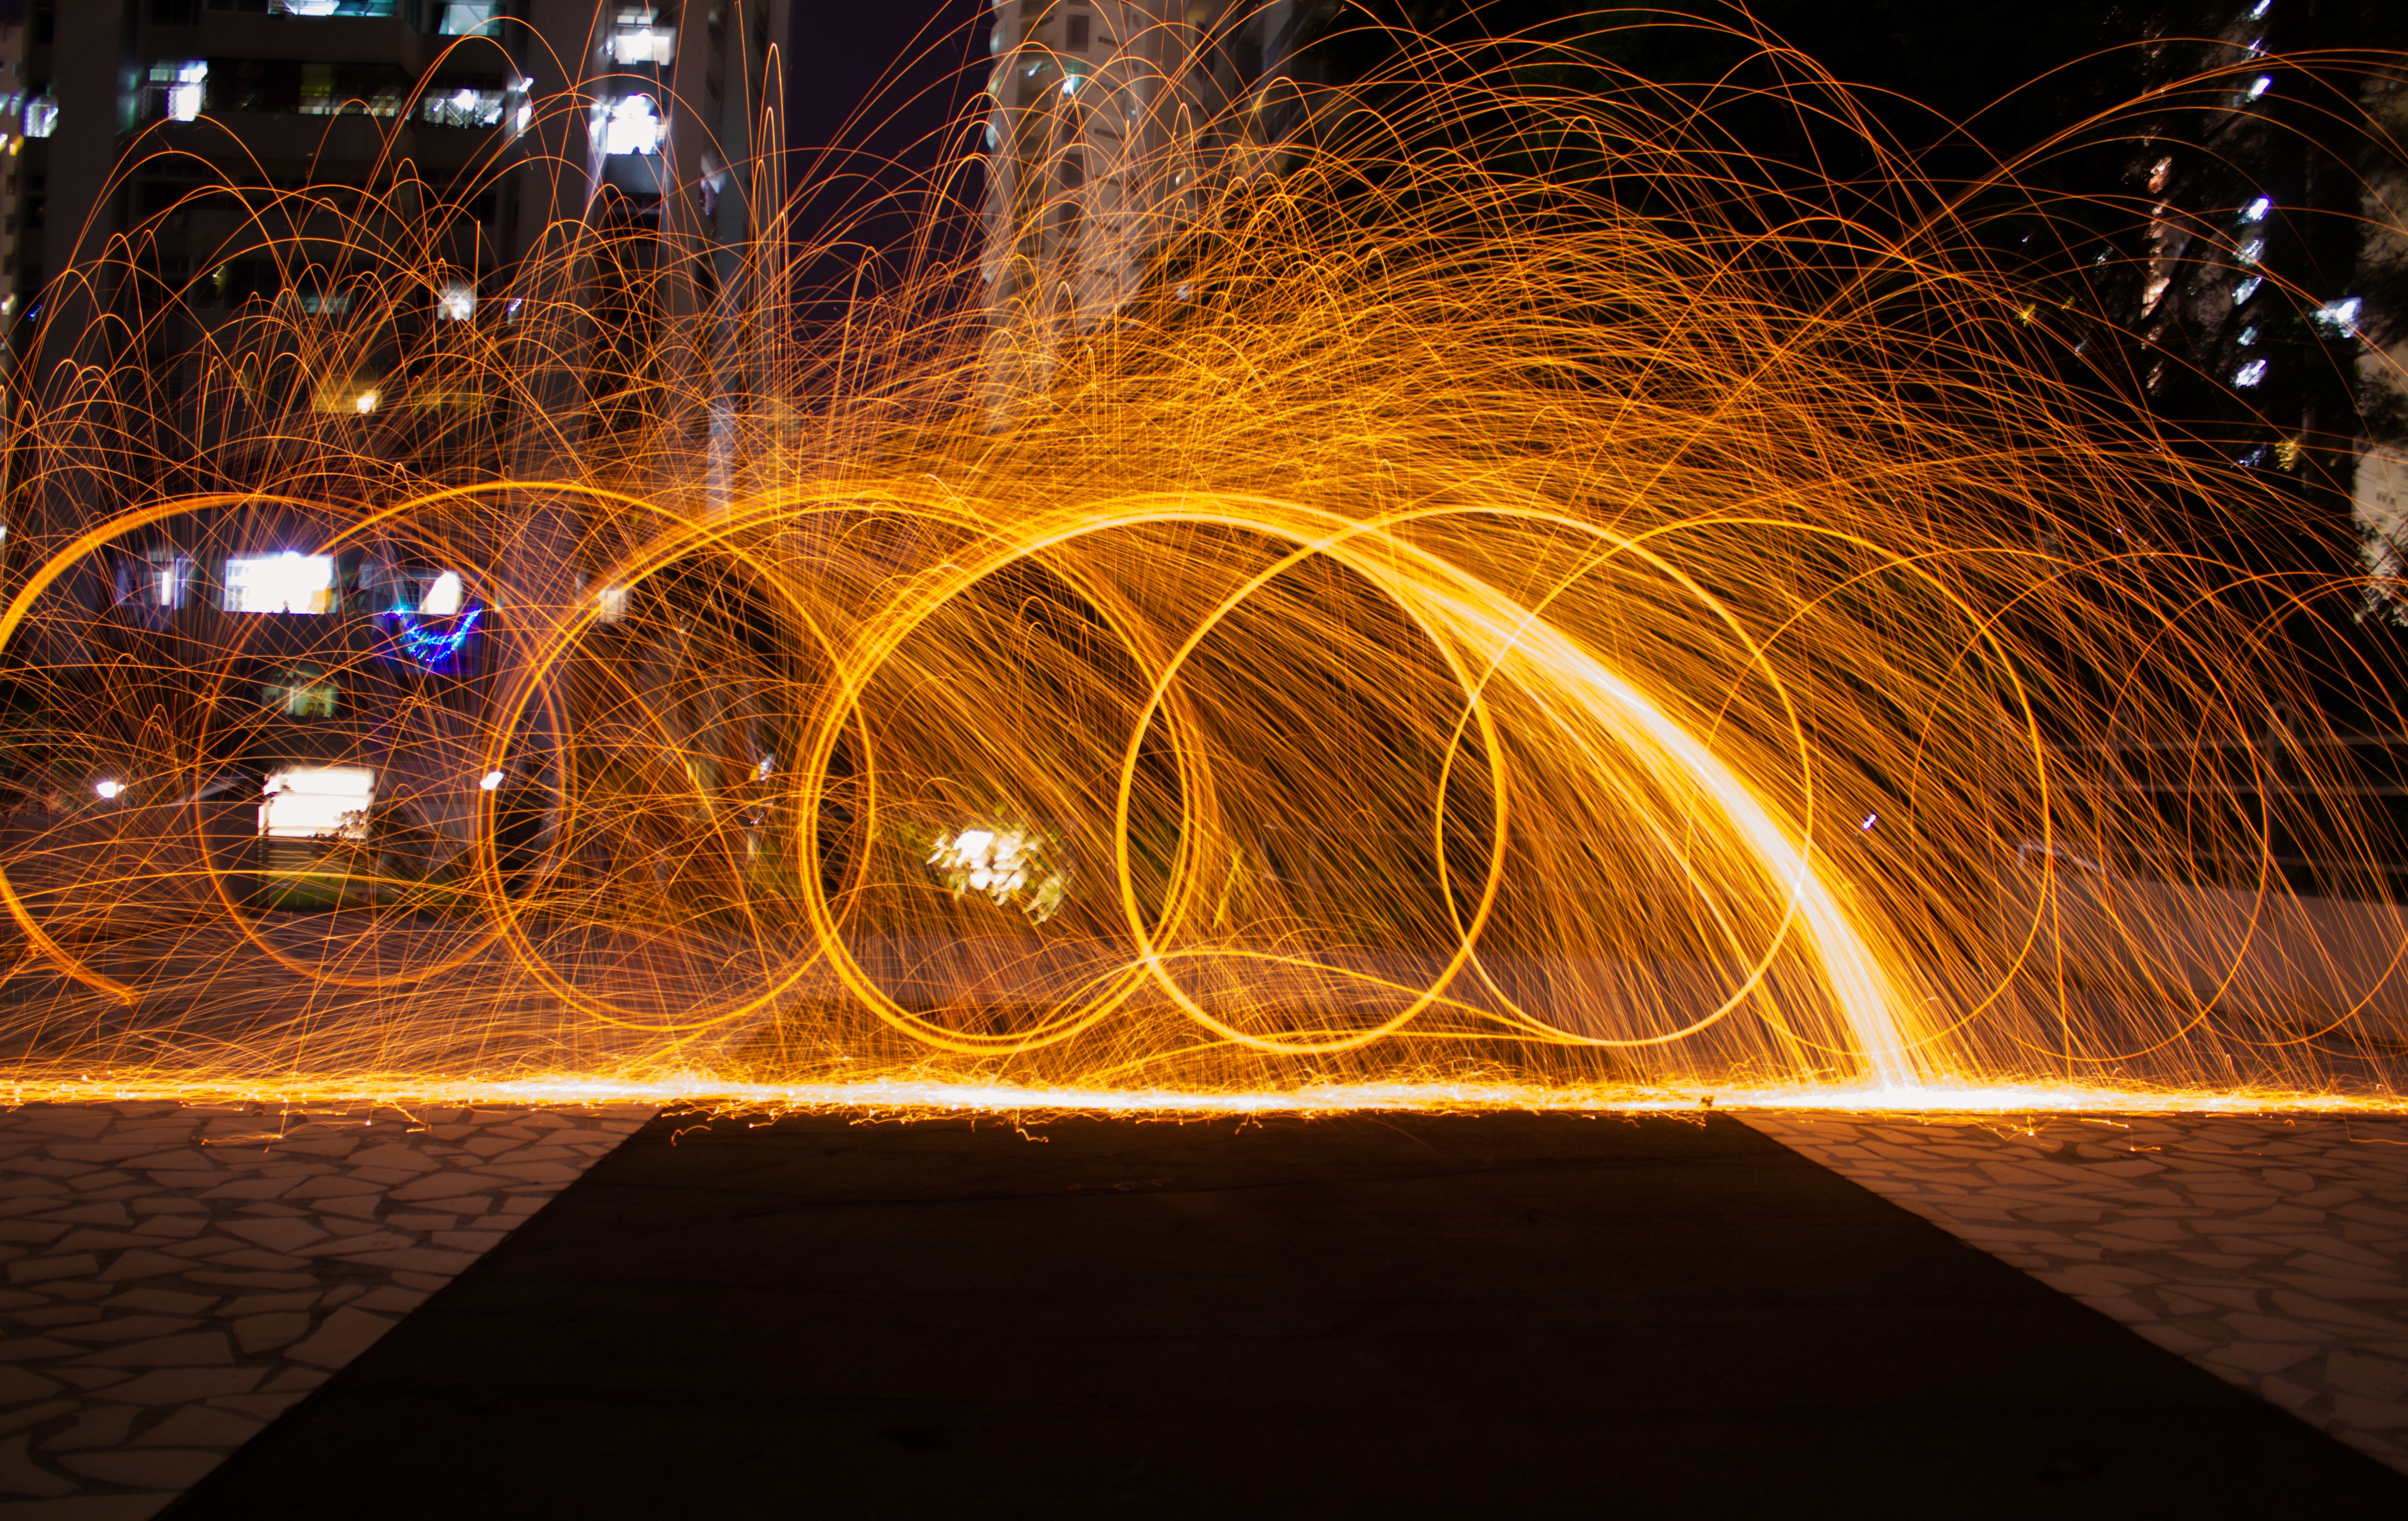
night, light, water, yellow, lighting, line, sky, tree, headlamp, automotive lighting, circle, space, darkness